Sugar (Maroon 5 song)

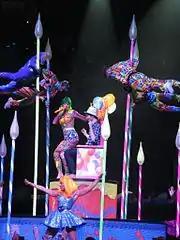
Critics noted similarity with "Birthday" by Katy Perry.

Kyle Anderson of "Entertainment Weekly" noted the reminiscence of "Sugar" to the music of singer Bruno Mars. Brad Wete of "Billboard" magazine compared the song's production to that of Katy Perry's 2014 single "Birthday", which was also produced by Cirkut, together with Dr. Luke. Similarly, "Rolling Stone"'s Jon Dolan compared the song to the works of Perry and wrote that the "funk-guitar licks zip across a spry, sun-drunk groove as Levine sings..." Lyrically, Levine sings the lines to his romantic interest, "I just wanna be there where you are/And I gotta get one little taste". The song uses the word "sugar" to describe both the love interest's sweet nature, and coitus. Jon Caramanica of "The New York Times" wrote that on the Levine sounds most lecherous while singing the lyrics "I want that red velvet, I want that sugar sweet". According to him "he croons so cleanly it's possible to imagine that he is truly singing about cake".